Bai people

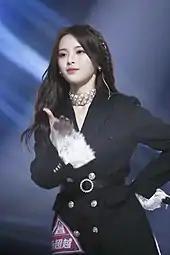

The Bai people, as their name would suggest, favor white clothes and decorations. Women generally wear white dresses, sleeveless jackets of red, blue, or black, embroidered belts, loose trousers, embroidered shoes of white cloth, and jewelry made of gold or silver. Women in Dali traditionally wear a white coat trimmed with a black or purple collar, loose blue trousers, embroidered shoes, silver bracelets, and earrings. Unmarried women wear a single pigtail on the top of their head, while married women roll their hair. The men wear white jackets, black-collared coats, and dark loose shorts. Their headwear and costume reflect the Bai symbols: the snow, the moon, the flower, and the wind.